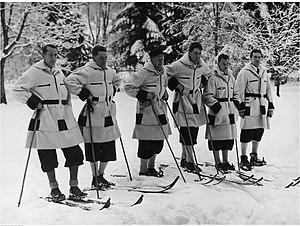
Jeux Olympiques d'hiver à Garmisch-Partenkirchen Skieurs canadiens: Harry Pangman, Bud Clark, Tom Mobraaten, Karl Baadsvik, Norman Gagne, William Ball (debout à gauche) lors de la formation.
William L. Ball est un skieur canadien ayant pratiqué le ski alpin, le ski de fond et le combiné nordique.
William « Bill », « Bud » George Clark est un skieur canadien pratiquant le ski alpin, le ski de fond et le combiné nordique. Il a participé aux Jeux olympiques d'hiver de 1932 et à ceux de 1936.
Karl Johan Baadsvik était un skieur canadien né à Hitra, en Norvège. Il a participé aux compétitions de saut à ski, de ski de fond, de combiné nordique et de ski alpin aux Jeux olympiques d'hiver de 1936 à Garmisch-Partenkirchen.